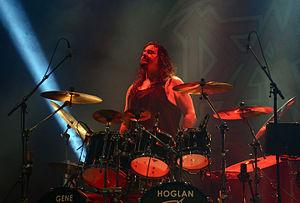
Gene Hoglan au concert de Death (DTA) au Motocultor Festival, à Saint-Nolff, le 15 Août 2015.